Jack Whicher

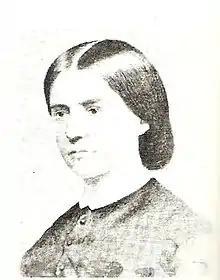
Constance Kent in 1860

Detective Inspector Jack Whicher's fame had spread, and he was at the height of his powers when in July 1860 he was sent by Scotland Yard to assist the local police in the small village of Rode (then in Wiltshire) in investigating the murder of 3-year-old Francis Saville Kent. By this time Whicher had already solved several notorious crimes and had gained a reputation for being able to solve the most difficult cases. Francis Saville Kent had been taken from his nursemaid Elizabeth Gough's bedroom during the night of Friday 29 June 1860 and his body was found the next morning dumped in an outside privy used by the servants in the garden of his family's house. His throat had been cut, among other injuries.